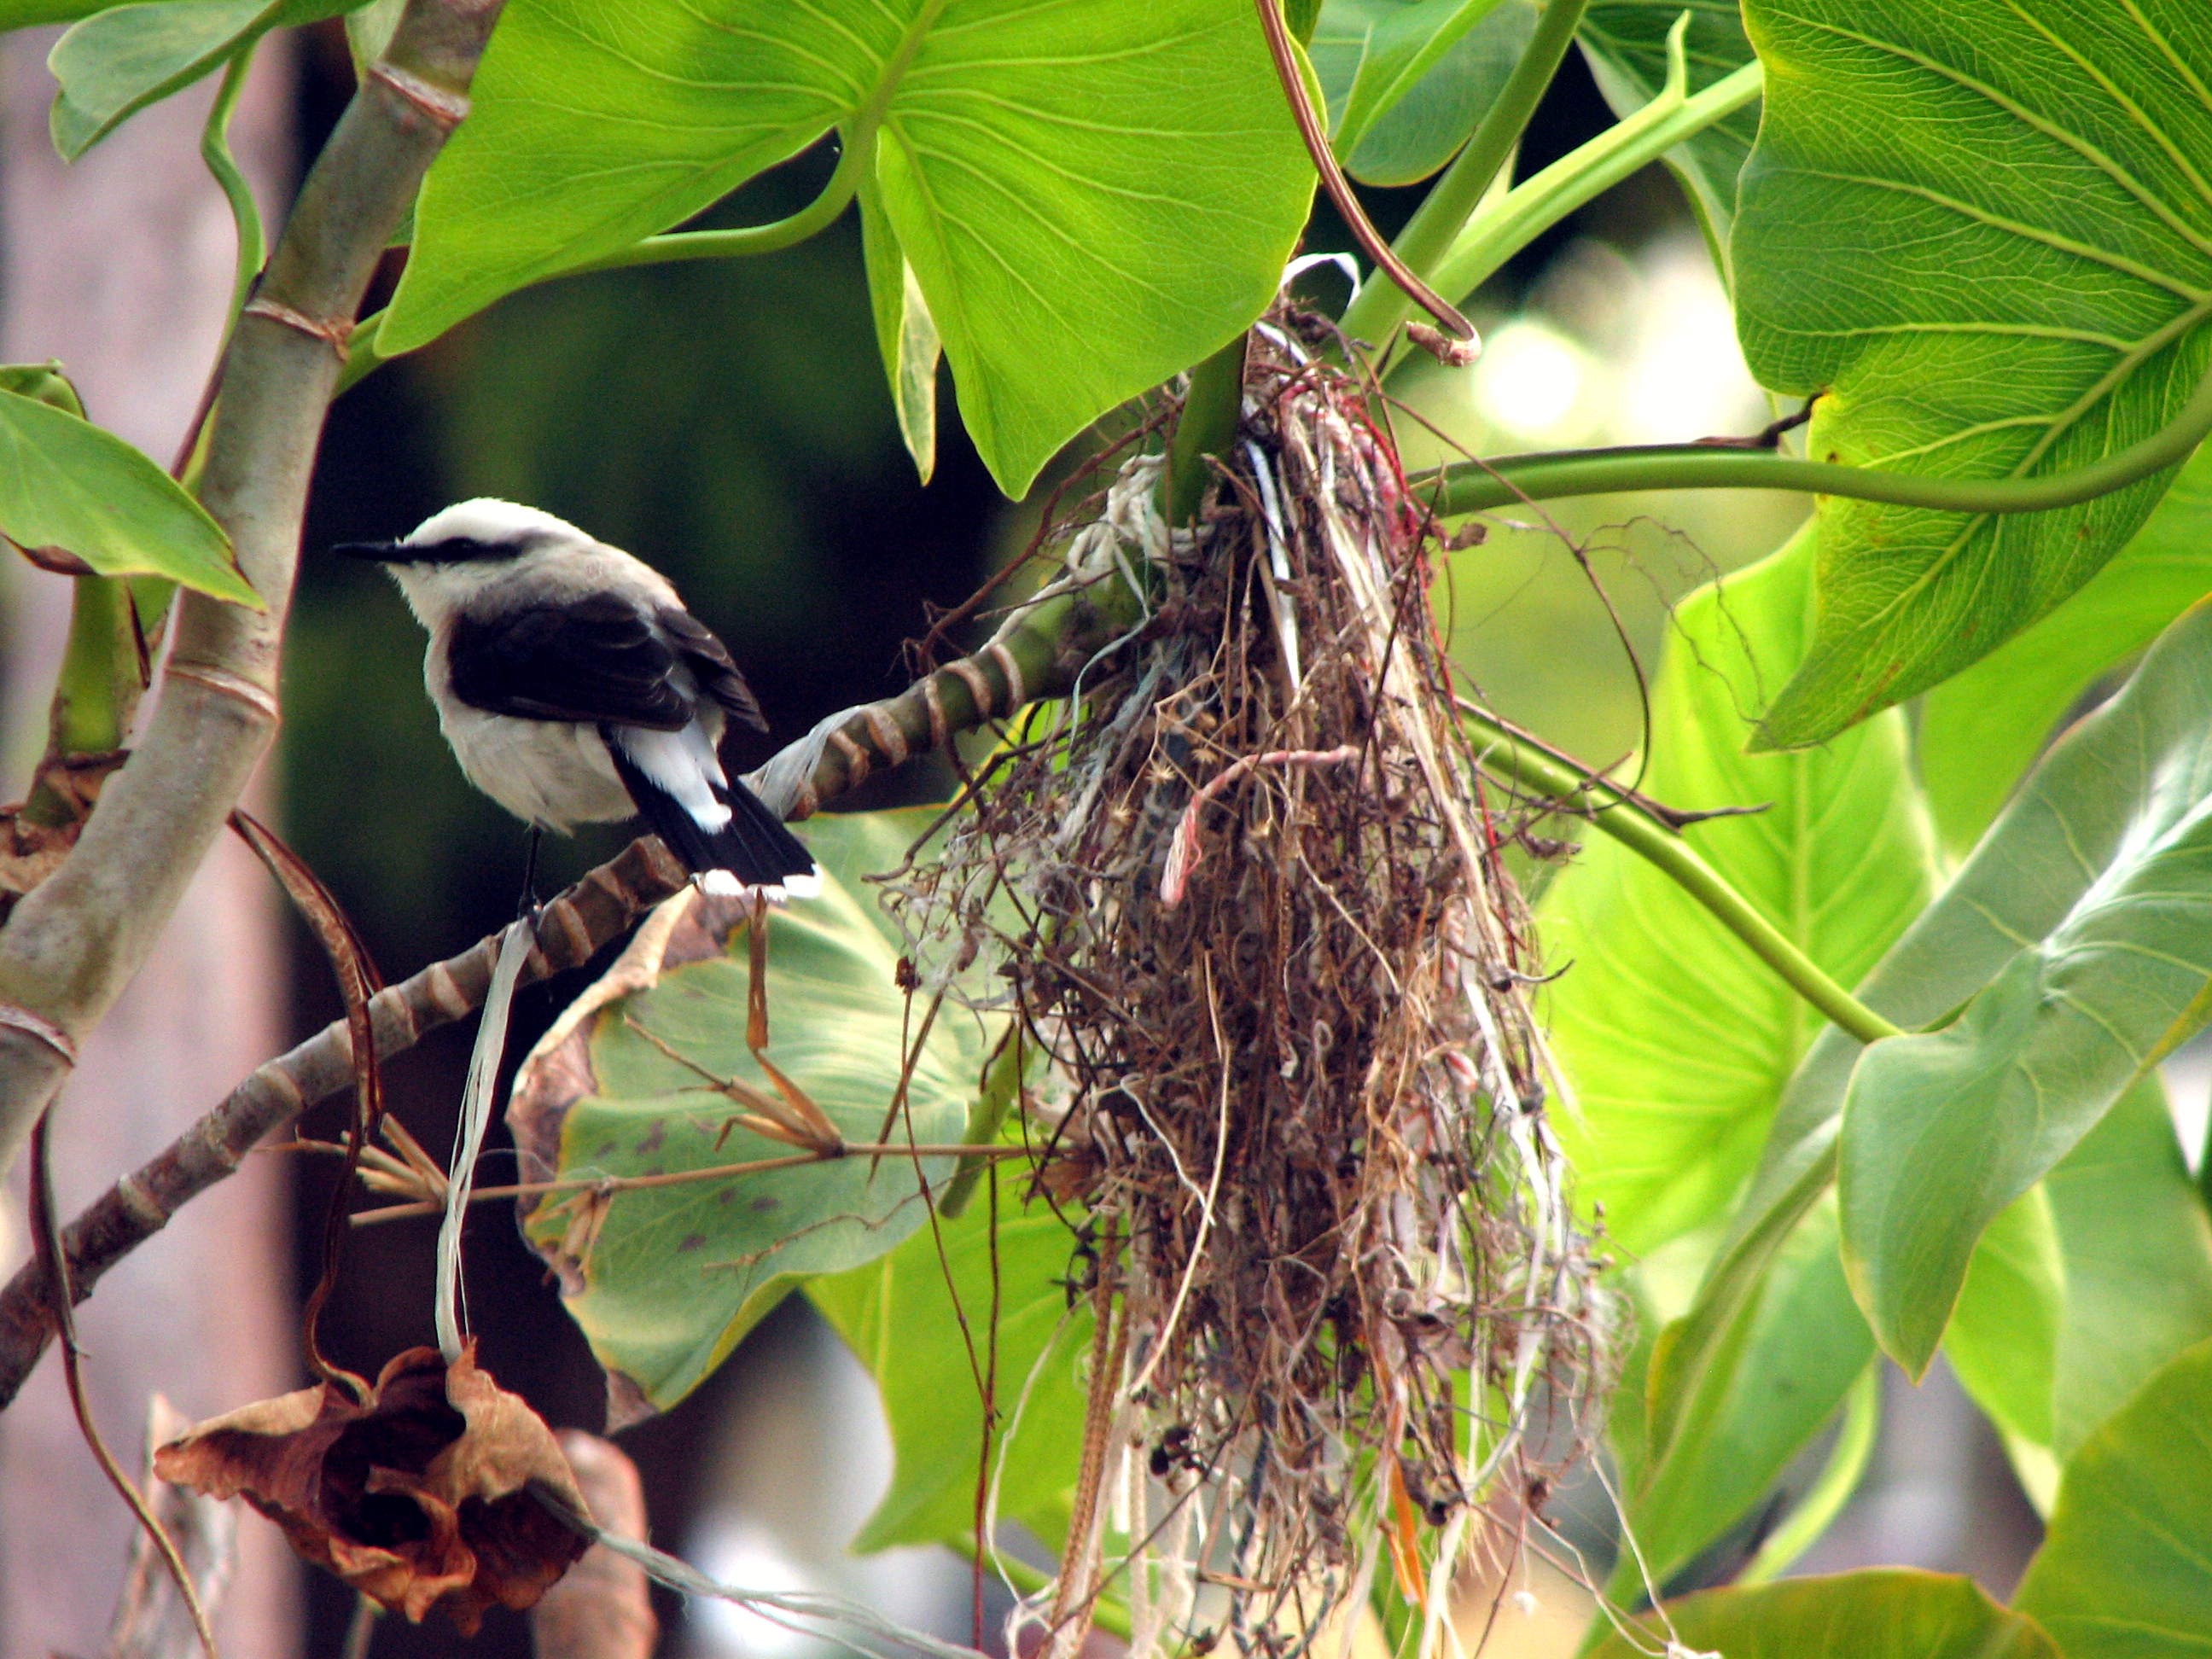
tree, nature, branch, bird, white, leaf, flower, wildlife, green, jungle, beak, black, fauna, rainforest, bird nest, vertebrate, nest, passarinho, pra adecasaforte, perching bird